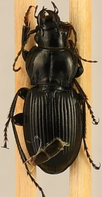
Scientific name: Cyclotrachelus torvus
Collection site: Northern Great Plains Research Laboratory NEON (NOGP), plot NOGP_001